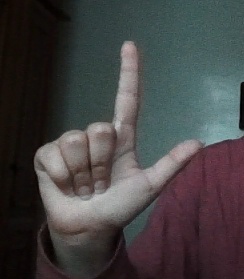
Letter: laam